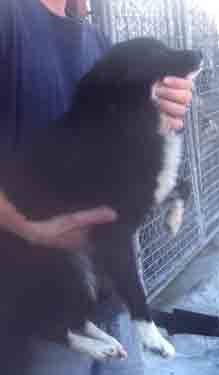
Label: dog